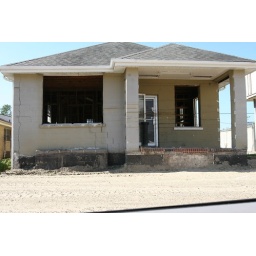
This is a home in Lakeview. Lakeview got 8 - 12 feet of water when the levee broke.